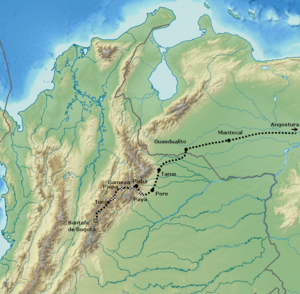
L’histoire de la Colombie commence il y a plus de 20 000 ans. Différentes civilisations amérindiennes se développent dès cette époque, dont la plus influente est celle du peuple Chibcha. Celui-ci domine le centre du pays lorsque Christophe Colomb « découvre » l'Amérique en 1492.